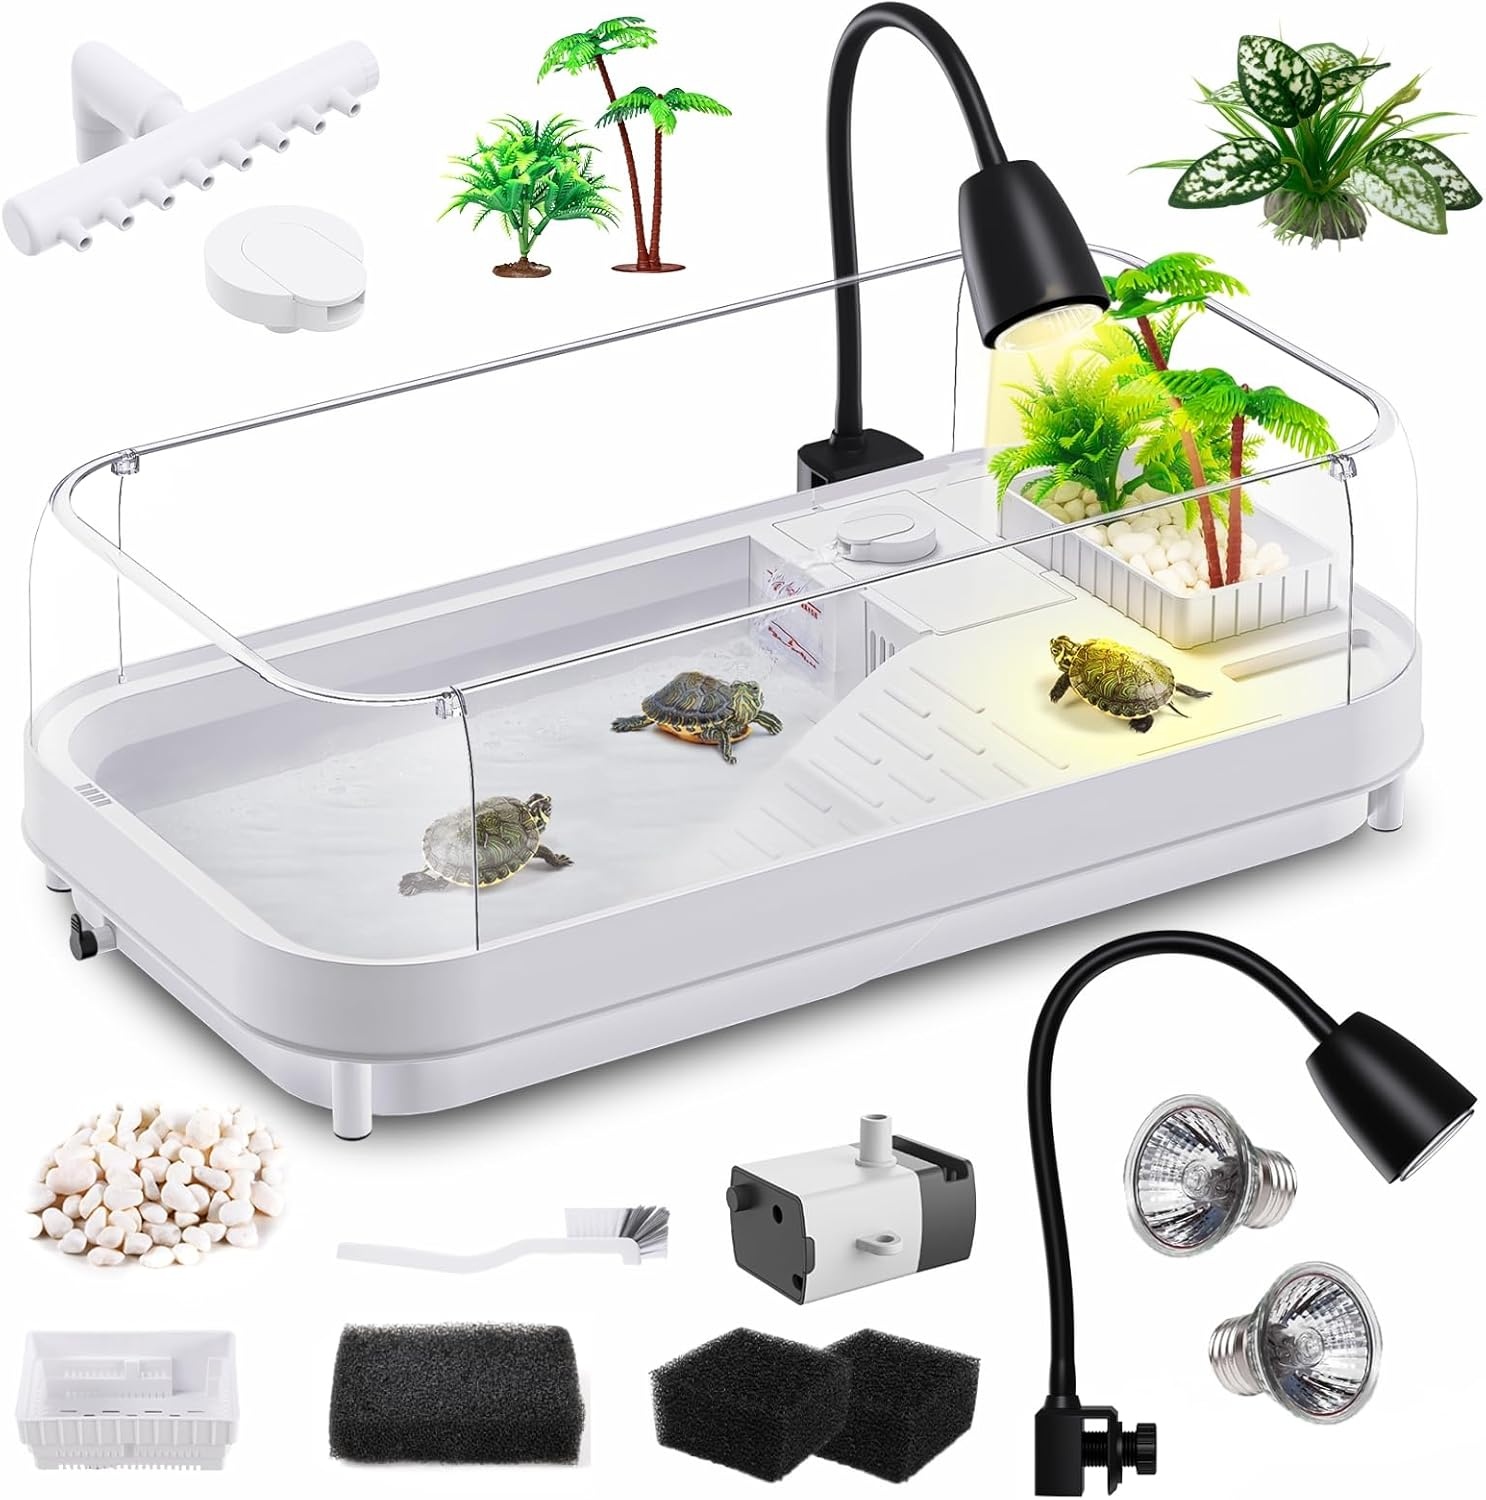
Large Turtle Tank Kit (Tank + Lamp + Filter), Acrylic Turtle Tank Starter Kit, Tank Aquarium with Heightened and Curved Fences, Bottom Drainage, Multi-Function Areas (Black Lamp)
Brand: Moonorange
Overview Brand : Moonorange Material : Acrylic Tank Volume : 5 Liters Special Feature : Easy to Clean, Easy to Use, FULL ACCESSORIES Including light and filter Shape : Rectangular Specific Uses For Product : Indoor Included Components : tank, lamp, 2 bulbs, water pump, 2 pump sponges, 2 shower heads, sponge, 3 decorative plants, cleaning brush, manual, bag of rocks tank, lamp, 2 bulbs, water pump, 2 pump sponges, 2 shower heads, sponge, 3 decorative plants, cleaning brush, manu… See more Vivarium Type : Aquarium Manufacturer : Moonorange About this item 【Complete Accessories Kit】Package includes all accessories you need for a tank starter kit: 1*tank, 1*lamp+2*bulbs, 1*water pump+2*pump sponge, 2*shower head, 1*sponge, 3*decorative plant, 1*cleaning brush, 1* manual, 1 bag rocks. Save your time and trouble shopping for all parts separately! NOTE: Adapter is not included. 【Heightened and Curved Fences】Tank size is 22.8'' x 12.6'' x 7.7''. With special-designed acrylic fences, your pet turtles won’t escape. Suitable for small turtles, crabs and other small reptiles within 4.0’’. 【Two Shower Heads】Equipped with another rain shower head, your turtles enjoy more comfortable shower. NOTE: Beware of the minimum water level according to the tips line to have stronger water flow. 【Rotated Heat Lamp】The light has UVA/UVB light that simulate sunlight, UVA can promote appetite, and UVB can promote calcium absorption by reptiles. Our reptile lamp fixture can be rotated 360° in any direction, tightly clipped on edge of tank's acrylic fences, the basking bulbs (25W & 50W Bulb) provides the light turtles need. 【Easy to Install & Clean】Included manual, our aquatic turtle tank kit is very easy to install, just insert the 4 panels on the base. Bottom drainage outlet is equipped to help you change water in no time. A cleaning brush helps you clean turtle tank more efficiently.
Category: Animals & Pet Supplies > Pet Supplies > Reptile & Amphibian Supplies > Reptile & Amphibian Habitats > Vivariums